German submarine U-38 (1938)

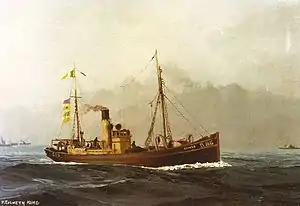
, a neutral fishing trawler that "U-38" sank with all hands. Painting by Kenneth King from the National Maritime Museum

Once again, "U-38" spent considerable time in port, prior to sailing on 26 February 1940, for operations in the Western Approaches.